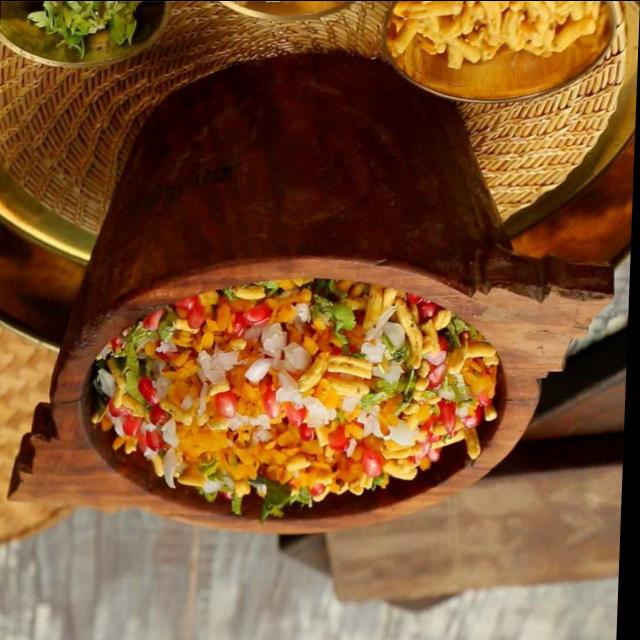
Dish: poha